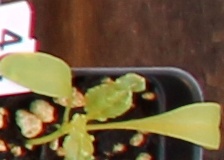
Label: Sugar beet